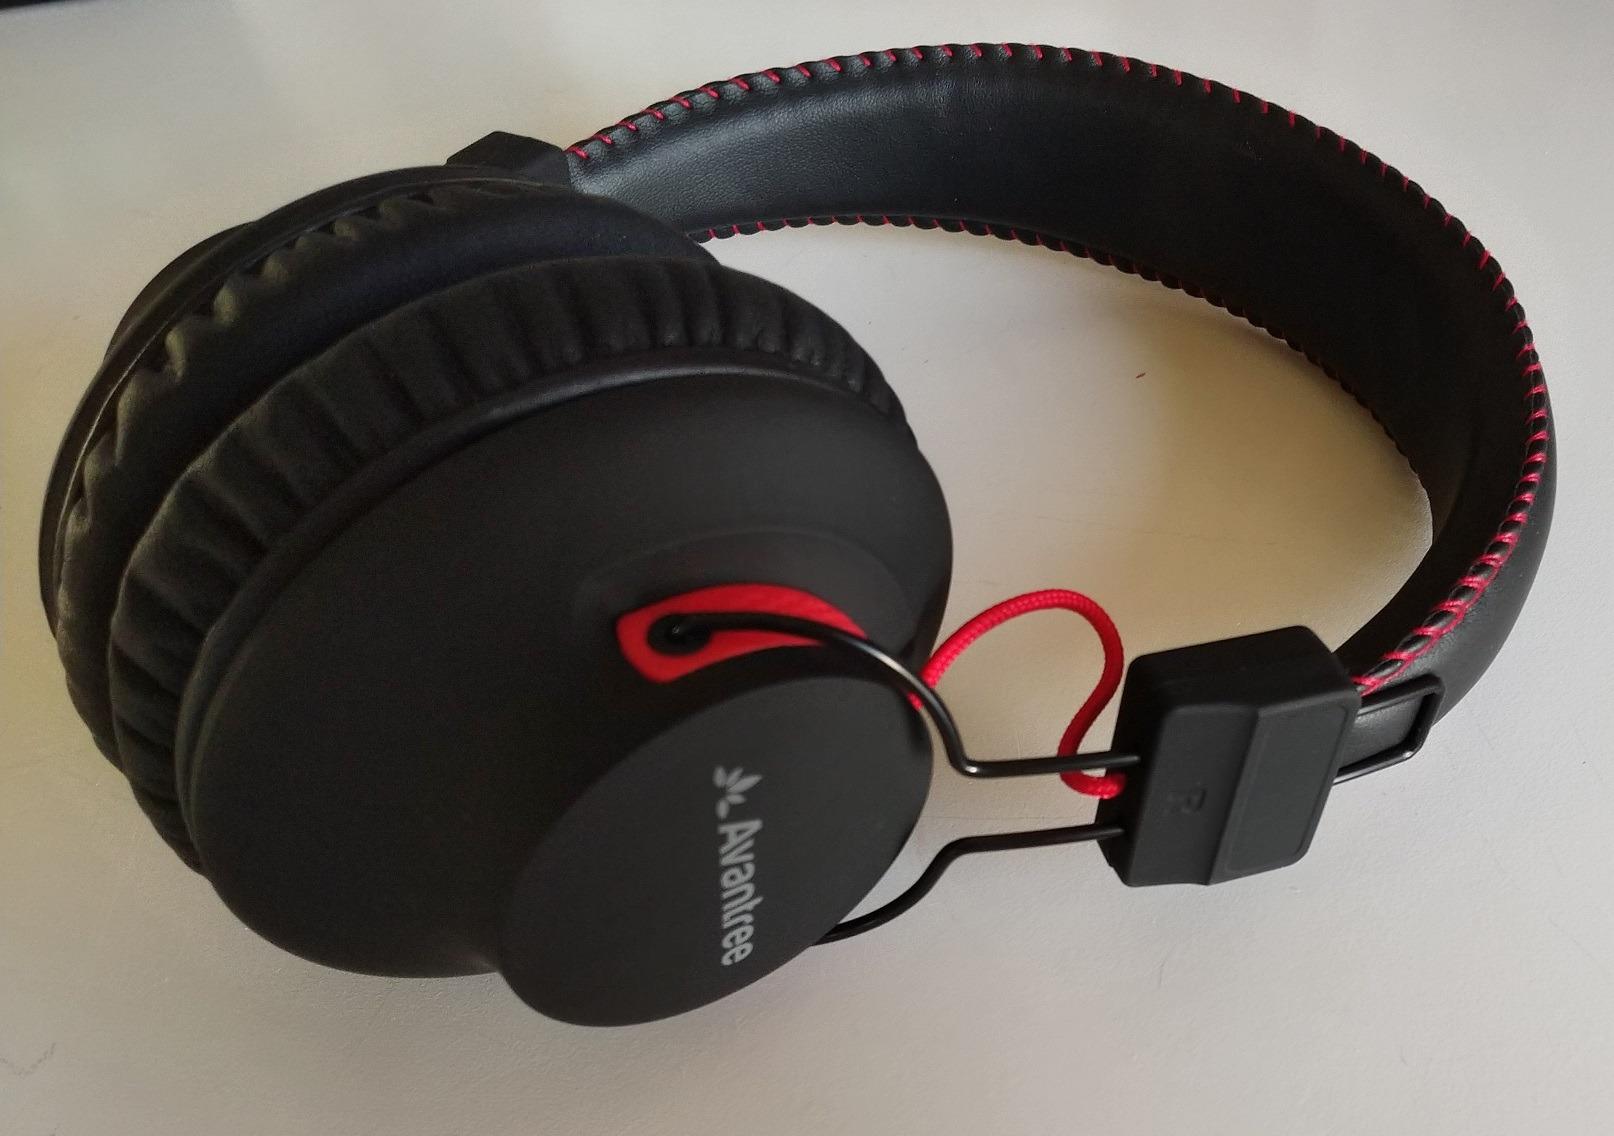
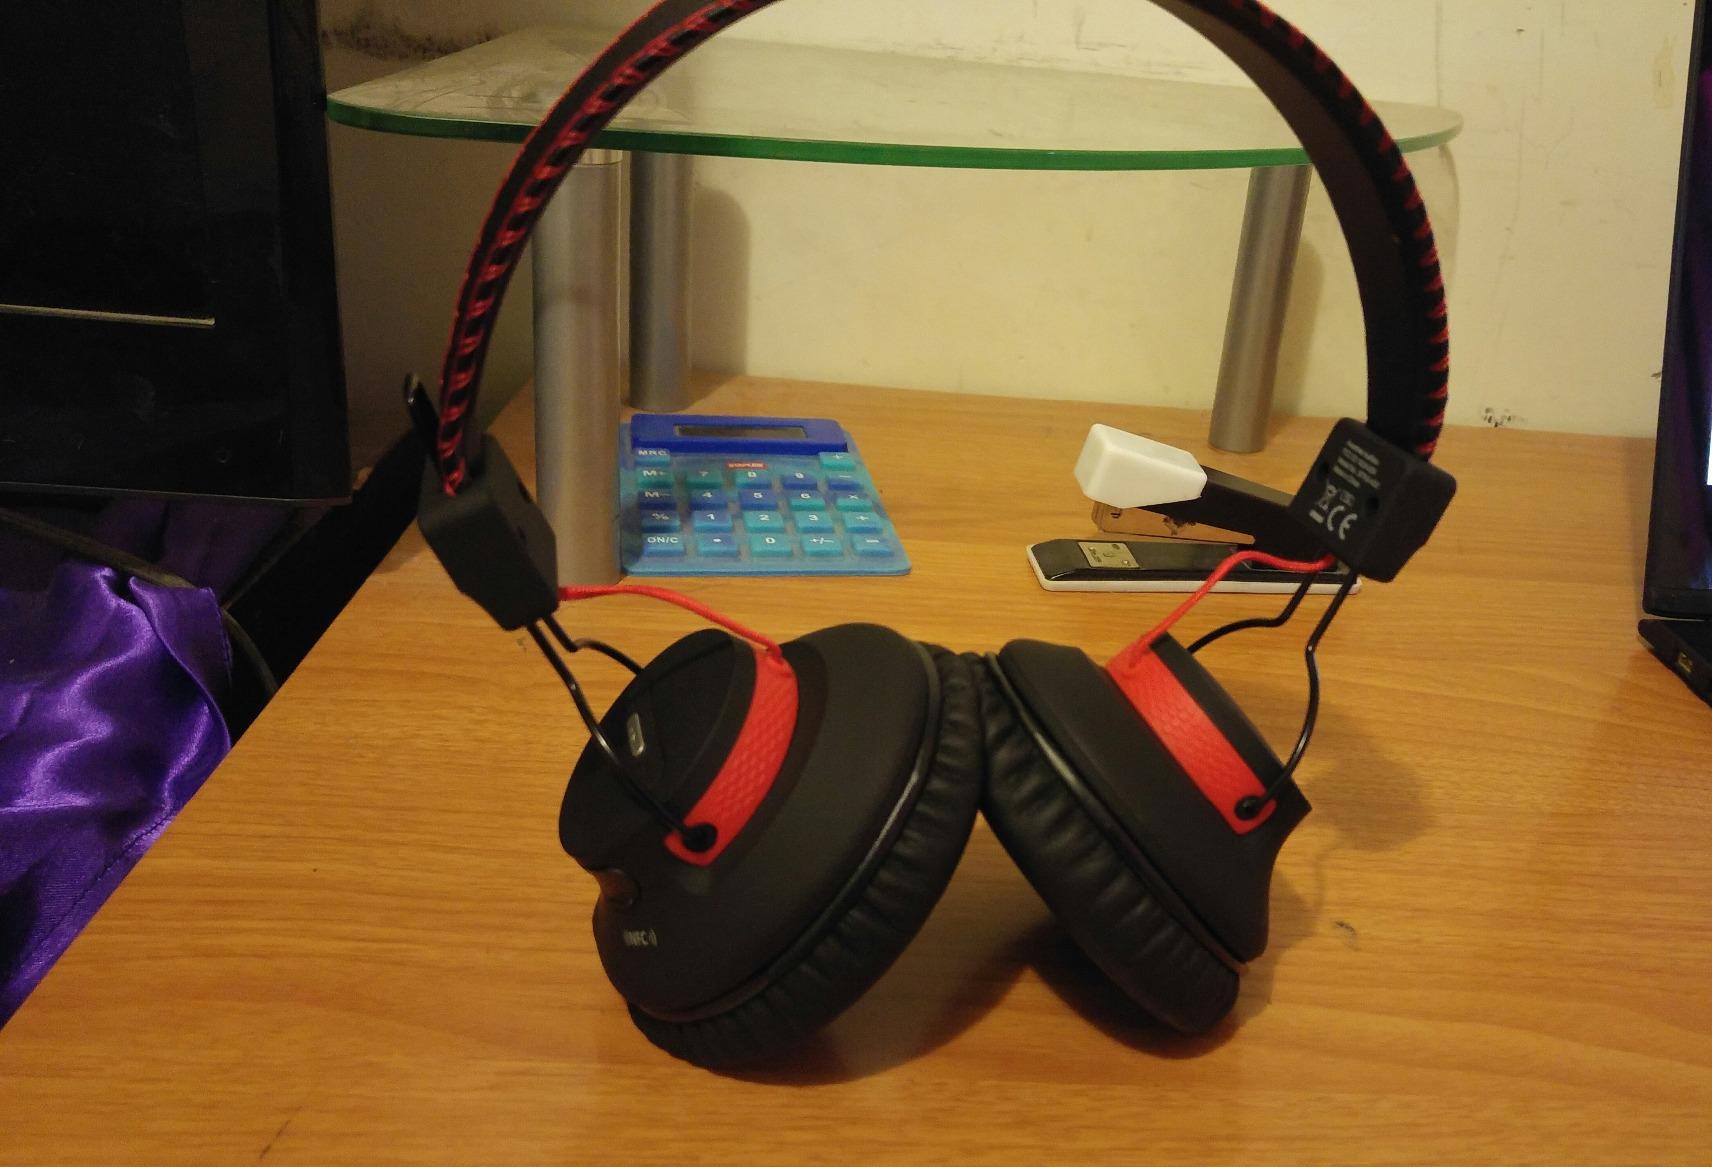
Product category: headphones
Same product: yes